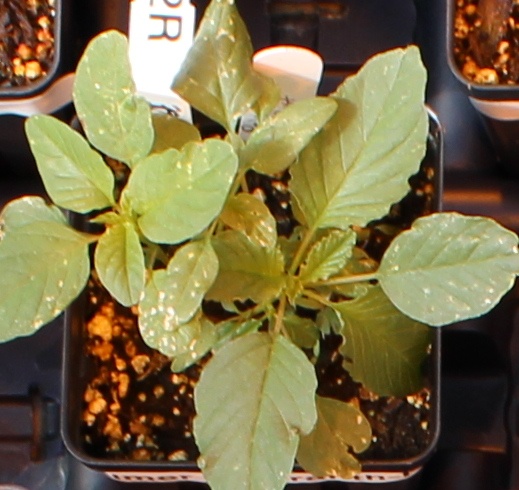
Label: Palmer Amaranth